National Coalition Party

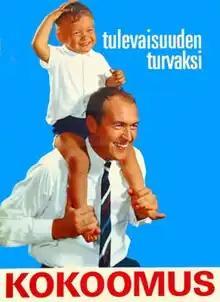
A 1964 NCP poster. With ""For the security of the future"", written in Finnish.

The National Coalition Party's candidate in the 2006 Finnish presidential election was former minister of finance and former party chair Sauli Niinistö. He qualified for the second round runoff as one of the top two candidates in the first round but was defeated by the incumbent Tarja Halonen with 51.8% of the vote against his 48.2%. The party nominated Sauli Niinistö again for the presidential election of 2012. Niinistö won the election, beating his Green League opponent Pekka Haavisto decisively on the second round with a 62.6% portion of the votes, and thus becoming the third president elected from the party and the first one since 1956. Niinistö's margin of victory was larger than that of any previous directly elected president in Finland. He won a majority in 14 of the country's 15 electoral districts. Niinistö is described as a pragmatical fiscal conservative and a pro-European who supports the restraint of bailouts to partner countries. Upon taking office, Niinistö intended to strengthen interaction with the United States and China and maintain good relations with Russia as well as address the European debt crisis. Niinistö was re-elected in 2018 for a second six-year term. He ran as an independent but had the support of the National Coalition Party.